Question: What are the dogs standing on/ near?
Tambaya: A kan/kusa da me karnunan suke tsaye?
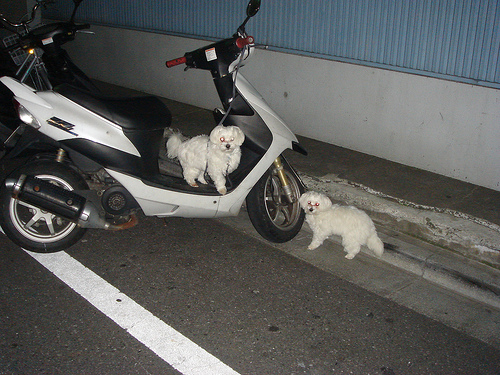
Answer: Motorcycle.
Amsa: Babur.